Stonesfield

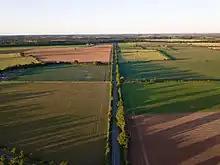
Stonesfield Road and surrounding fields including Home Field (left)

For centuries the parish had one main open field for arable farming: Home Field, which was east of the village. Three others, Church Field, Callowe, and Jenner's Sarts, were much smaller, and an early 17th-century survey records that not every farmer had strips in Church Field. In 1232 the parish almost doubled in size by acquiring King's Wood, a nearby detached part of Bloxham parish. It was in this wood that people from Stonesfield created Callowe by clearing woodland, a process called assarting. By the time of the Hundred Rolls in the 1270s, every tenant in Stonesfield held assarted land.